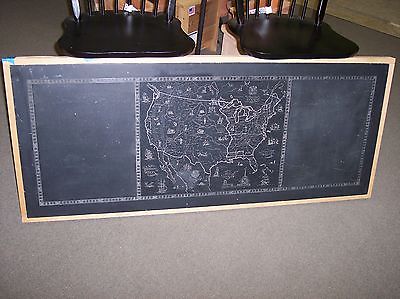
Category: table